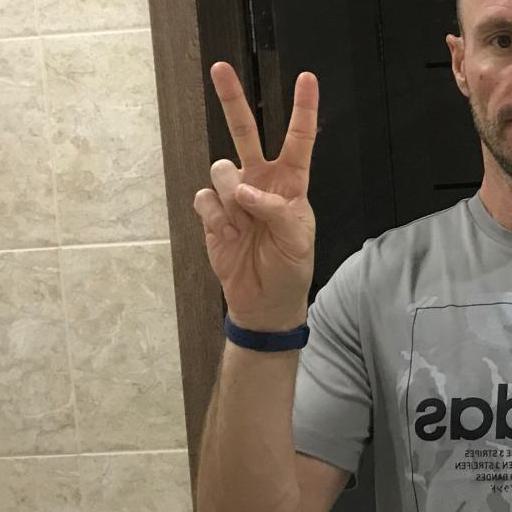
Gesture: peace